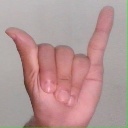
अक्षर: य